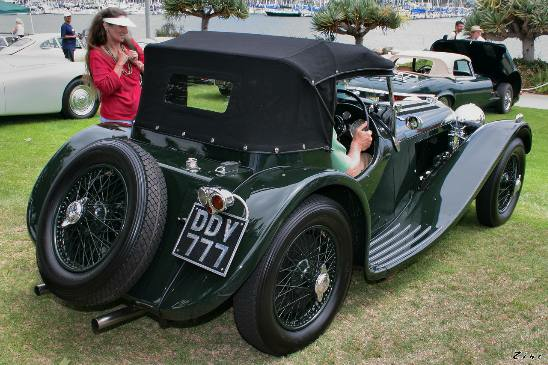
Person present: Yes